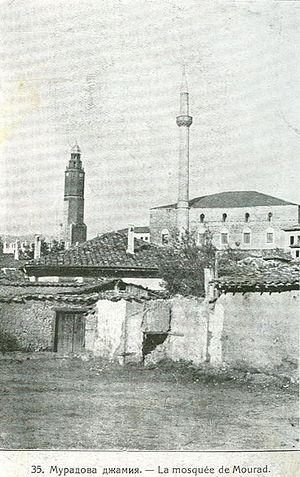
La mosquée du Sultan Murat est une mosquée ottomane située dans la ville de Skopje, en Macédoine du Nord. Elle se trouve en bordure du vieux bazar. Elle porte le nom du Sultan Murat II et elle est parfois appelée mosquée Hunkâr, qui signifie la « mosquée impériale » ou mosquée de l'horloge à cause de sa proximité avec la tour de l'horloge de Skopje.